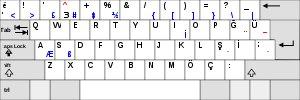
La disposition des touches d'un clavier de saisie permet de saisir les caractères de l'alphabet d'une langue sur une machine à écrire, un clavier d'ordinateur et sur certains appareils électroniques plus récents. La plupart des pays utilisent une ou plusieurs dispositions adaptées.
La disposition Dvorak est une disposition des touches de clavier optimisée pour la saisie de l’anglais et mise au point par August Dvorak et William Dealey dans les années 1930. La disposition et la méthode utilisée ont été adaptées par la suite à d’autres dispositions pour d’autres langues.